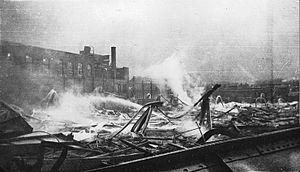
Photographie Incendie de l'aréna, à l'angle de Wood et de Western, Westmount, QC, 1917 Alfred Walter Roper 1917, 20e siècle Plaque sèche à la gélatine 10 x 12 cm Don de Mr. Vennor Roper MP-1977.76.168
La saison 1917-1918 est la première saison de la Ligue nationale de hockey, nouvelle ligue de hockey sur glace du Canada. Chacune des quatre équipes qui commencent la saison joue vingt-deux parties sauf les Wanderers de Montréal qui ne disputent que six rencontres en raison d'un incendie qui détruit leur patinoire en janvier. Finalement, les Canadiens de Montréal et les Arenas de Toronto finissent en tête des deux parties de la saison mais ce sont les Arenas qui remportent la finale de la LNH. Par la suite, ils jouent et remportent la finale de la Coupe Stanley contre les Millionnaires de Vancouver de l'Association de hockey de la Côte du Pacifique.
L'Aréna de Montréal connue également sous le nom d'Aréna de Westmount est une salle qui était située à Montréal,
Le Service de sécurité incendie de Montréal est l'unique corps de sapeurs-pompiers professionnels de l'agglomération de Montréal. Le SIM, qui compte 67 casernes, est le deuxième plus grand service des incendies au Canada et le 7ᵉ en Amérique du Nord. Il offre le service de premiers répondants. Le numéro d'appel d'urgence est le 911. Il compte 2 855 employés, dont environ 2 430 pompiers. Il a fêté en 2013 son 150ᵉ anniversaire.